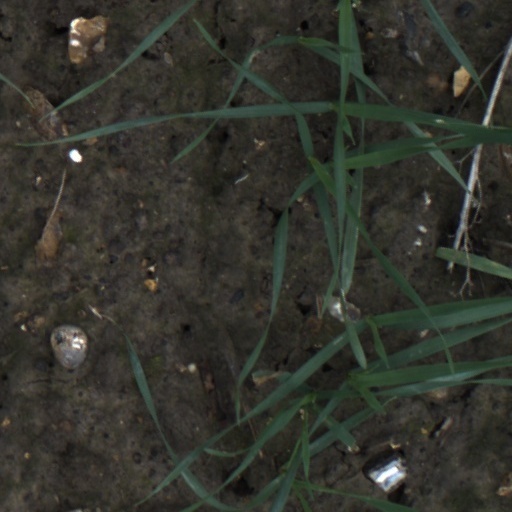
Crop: wheat